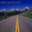
Label: road